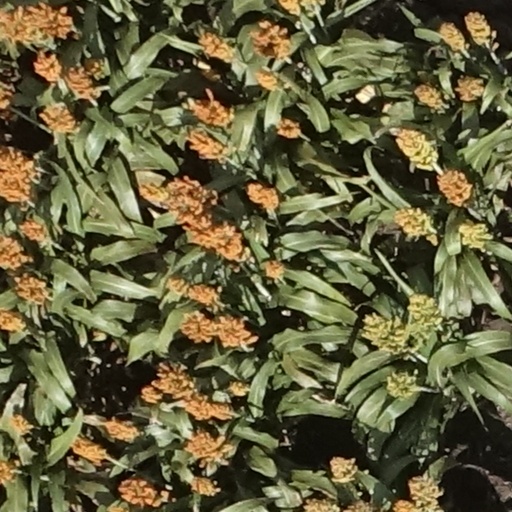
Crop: sorghum